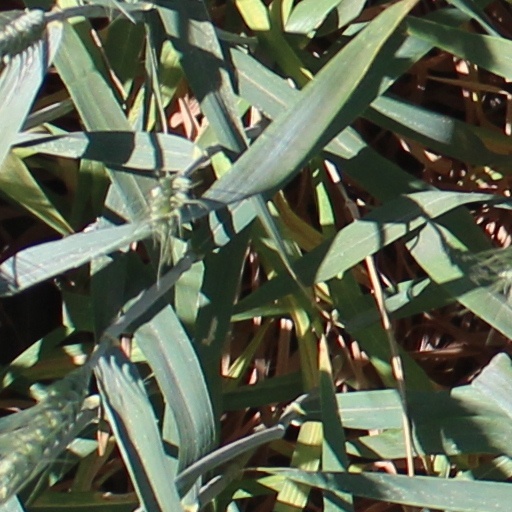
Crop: wheat